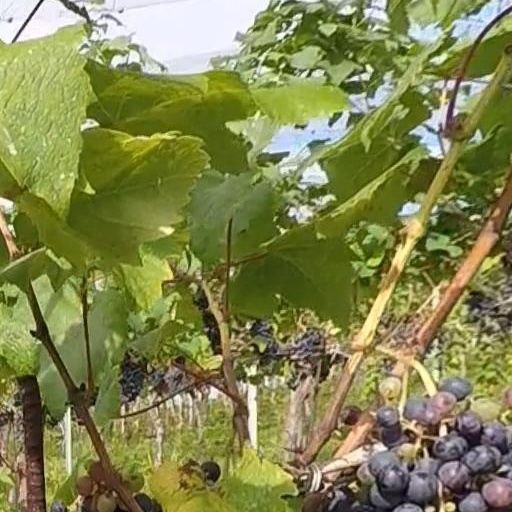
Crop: grape